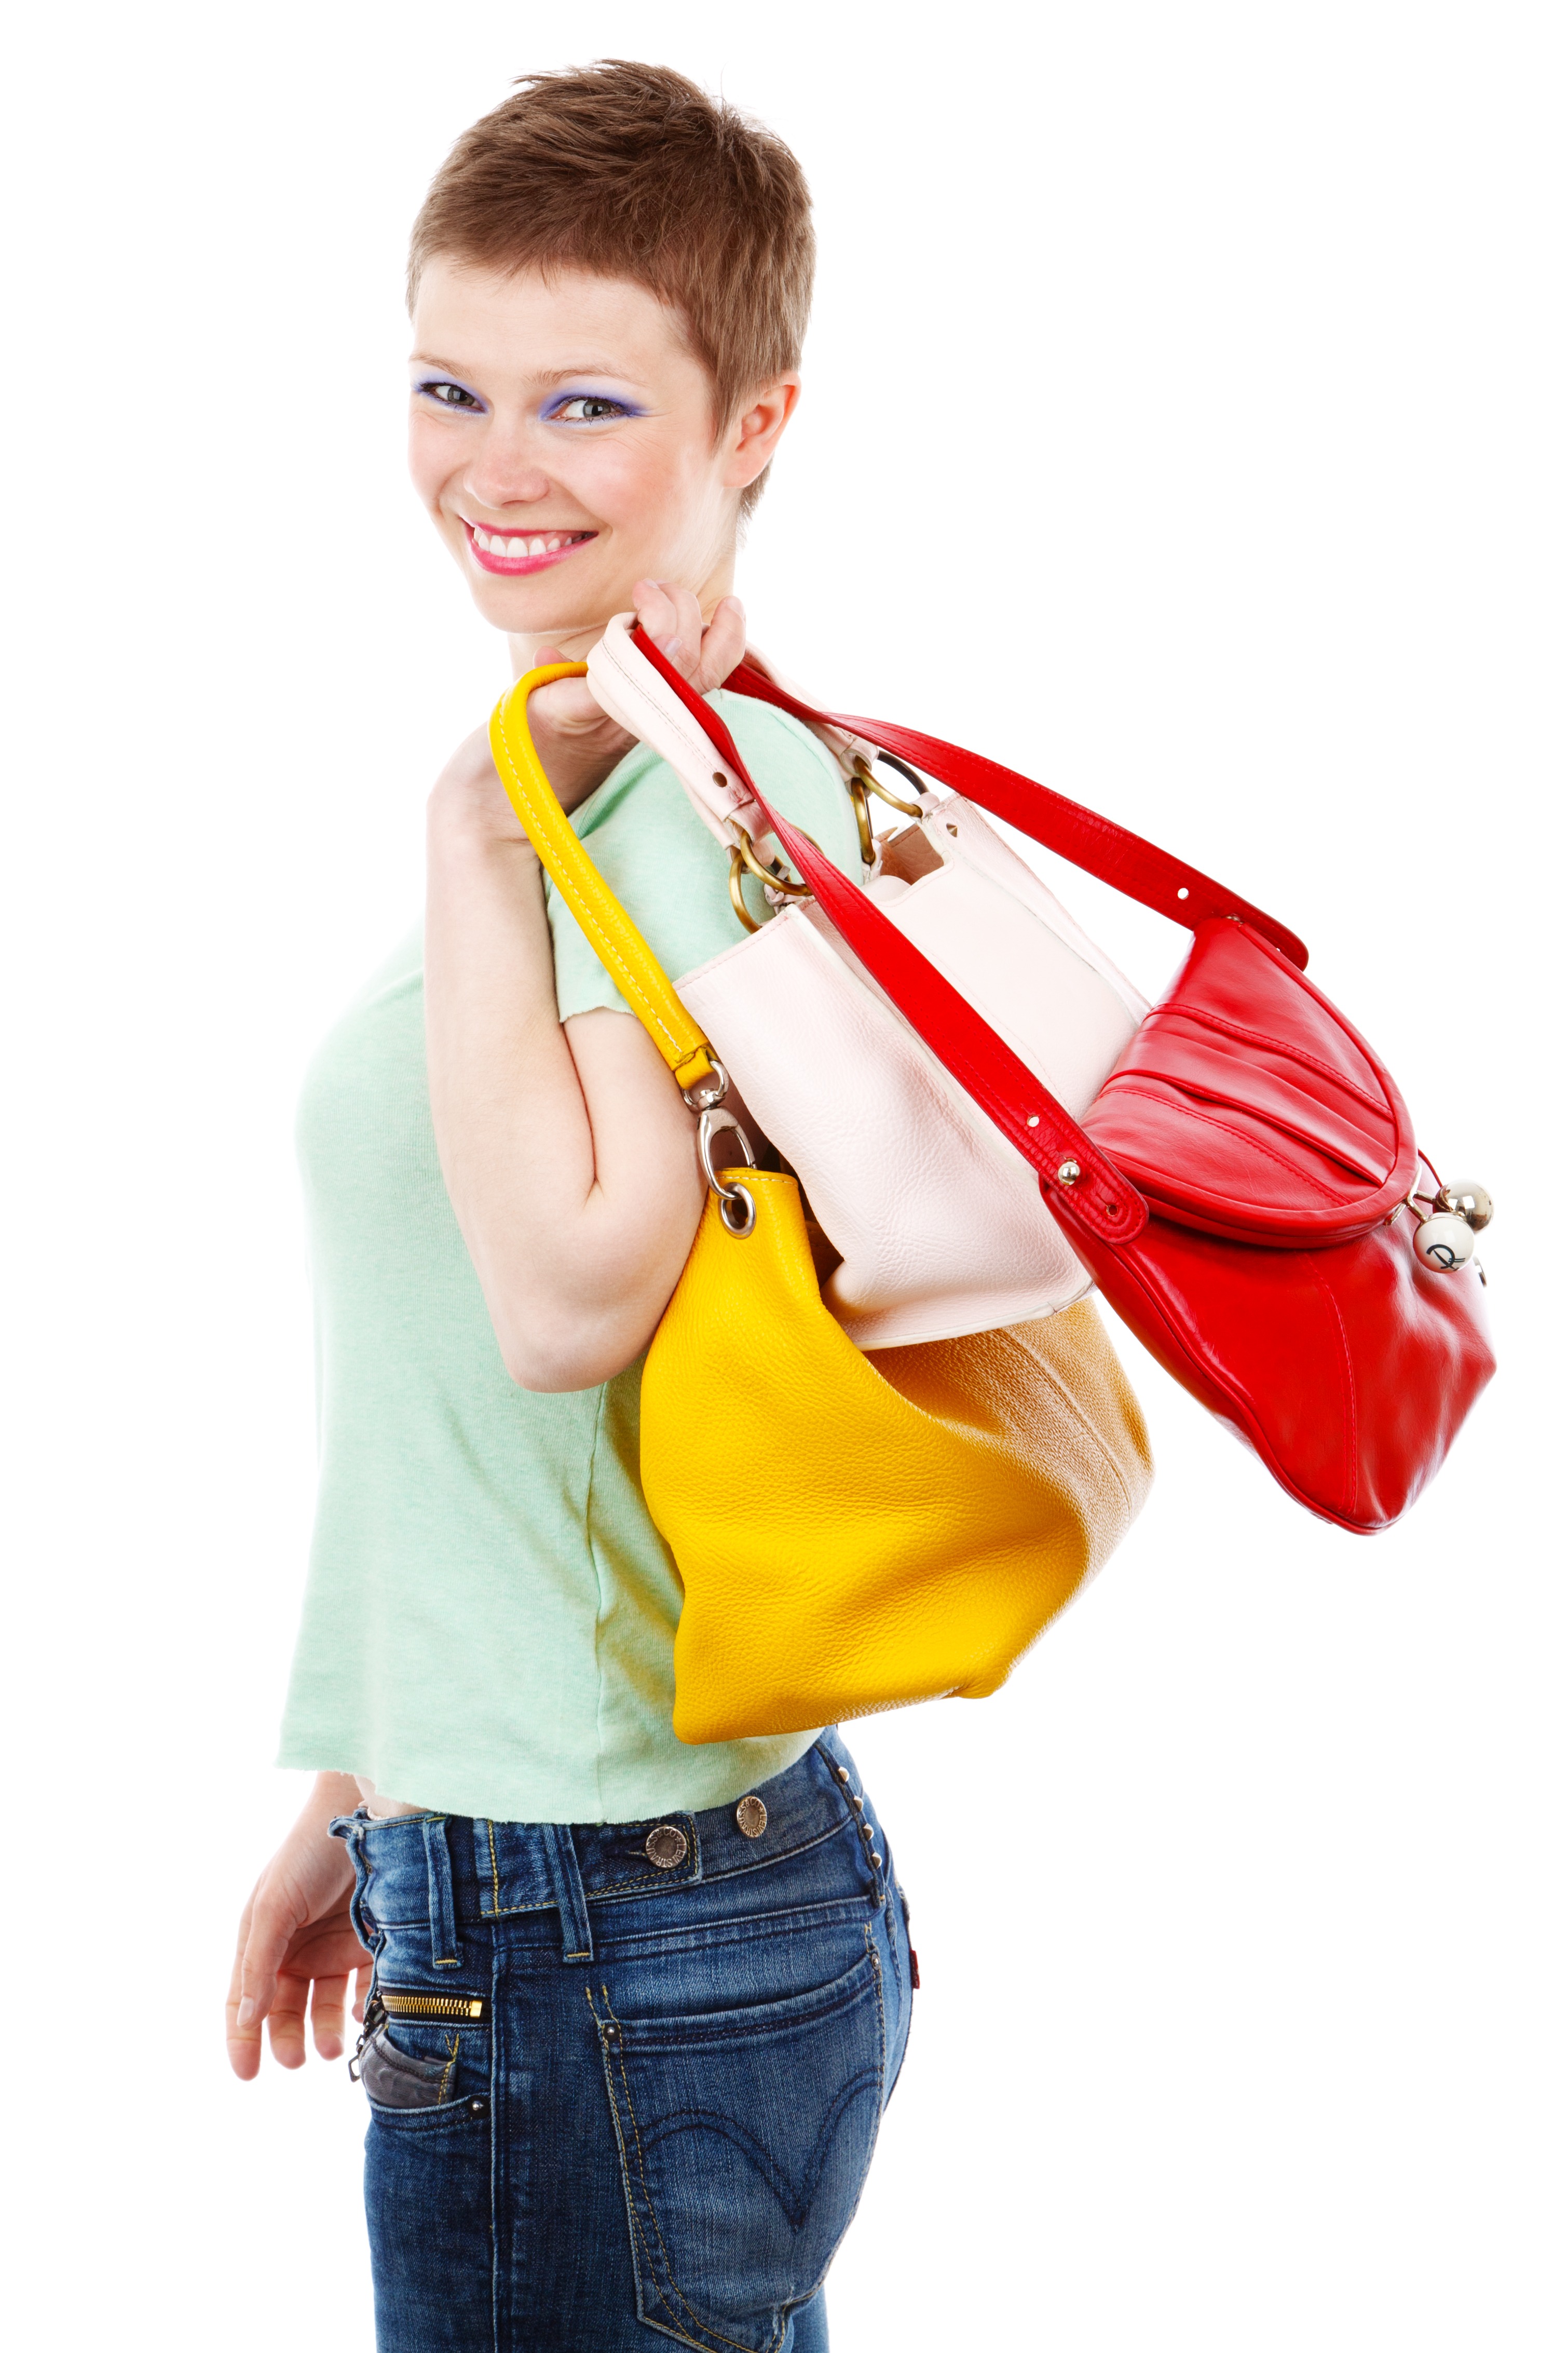
hand, person, people, girl, woman, cute, isolated, female, finger, bag, fashion, clothing, shopping, human body, customer, happy, mall, sale, buy, costume, adult, shopper, bags, consumer, buyer